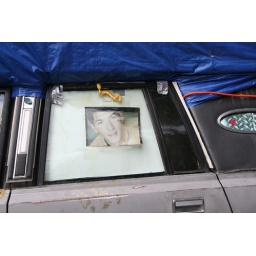
Before he built that thing on his car he had headshots plastered all over the side windows and the back.